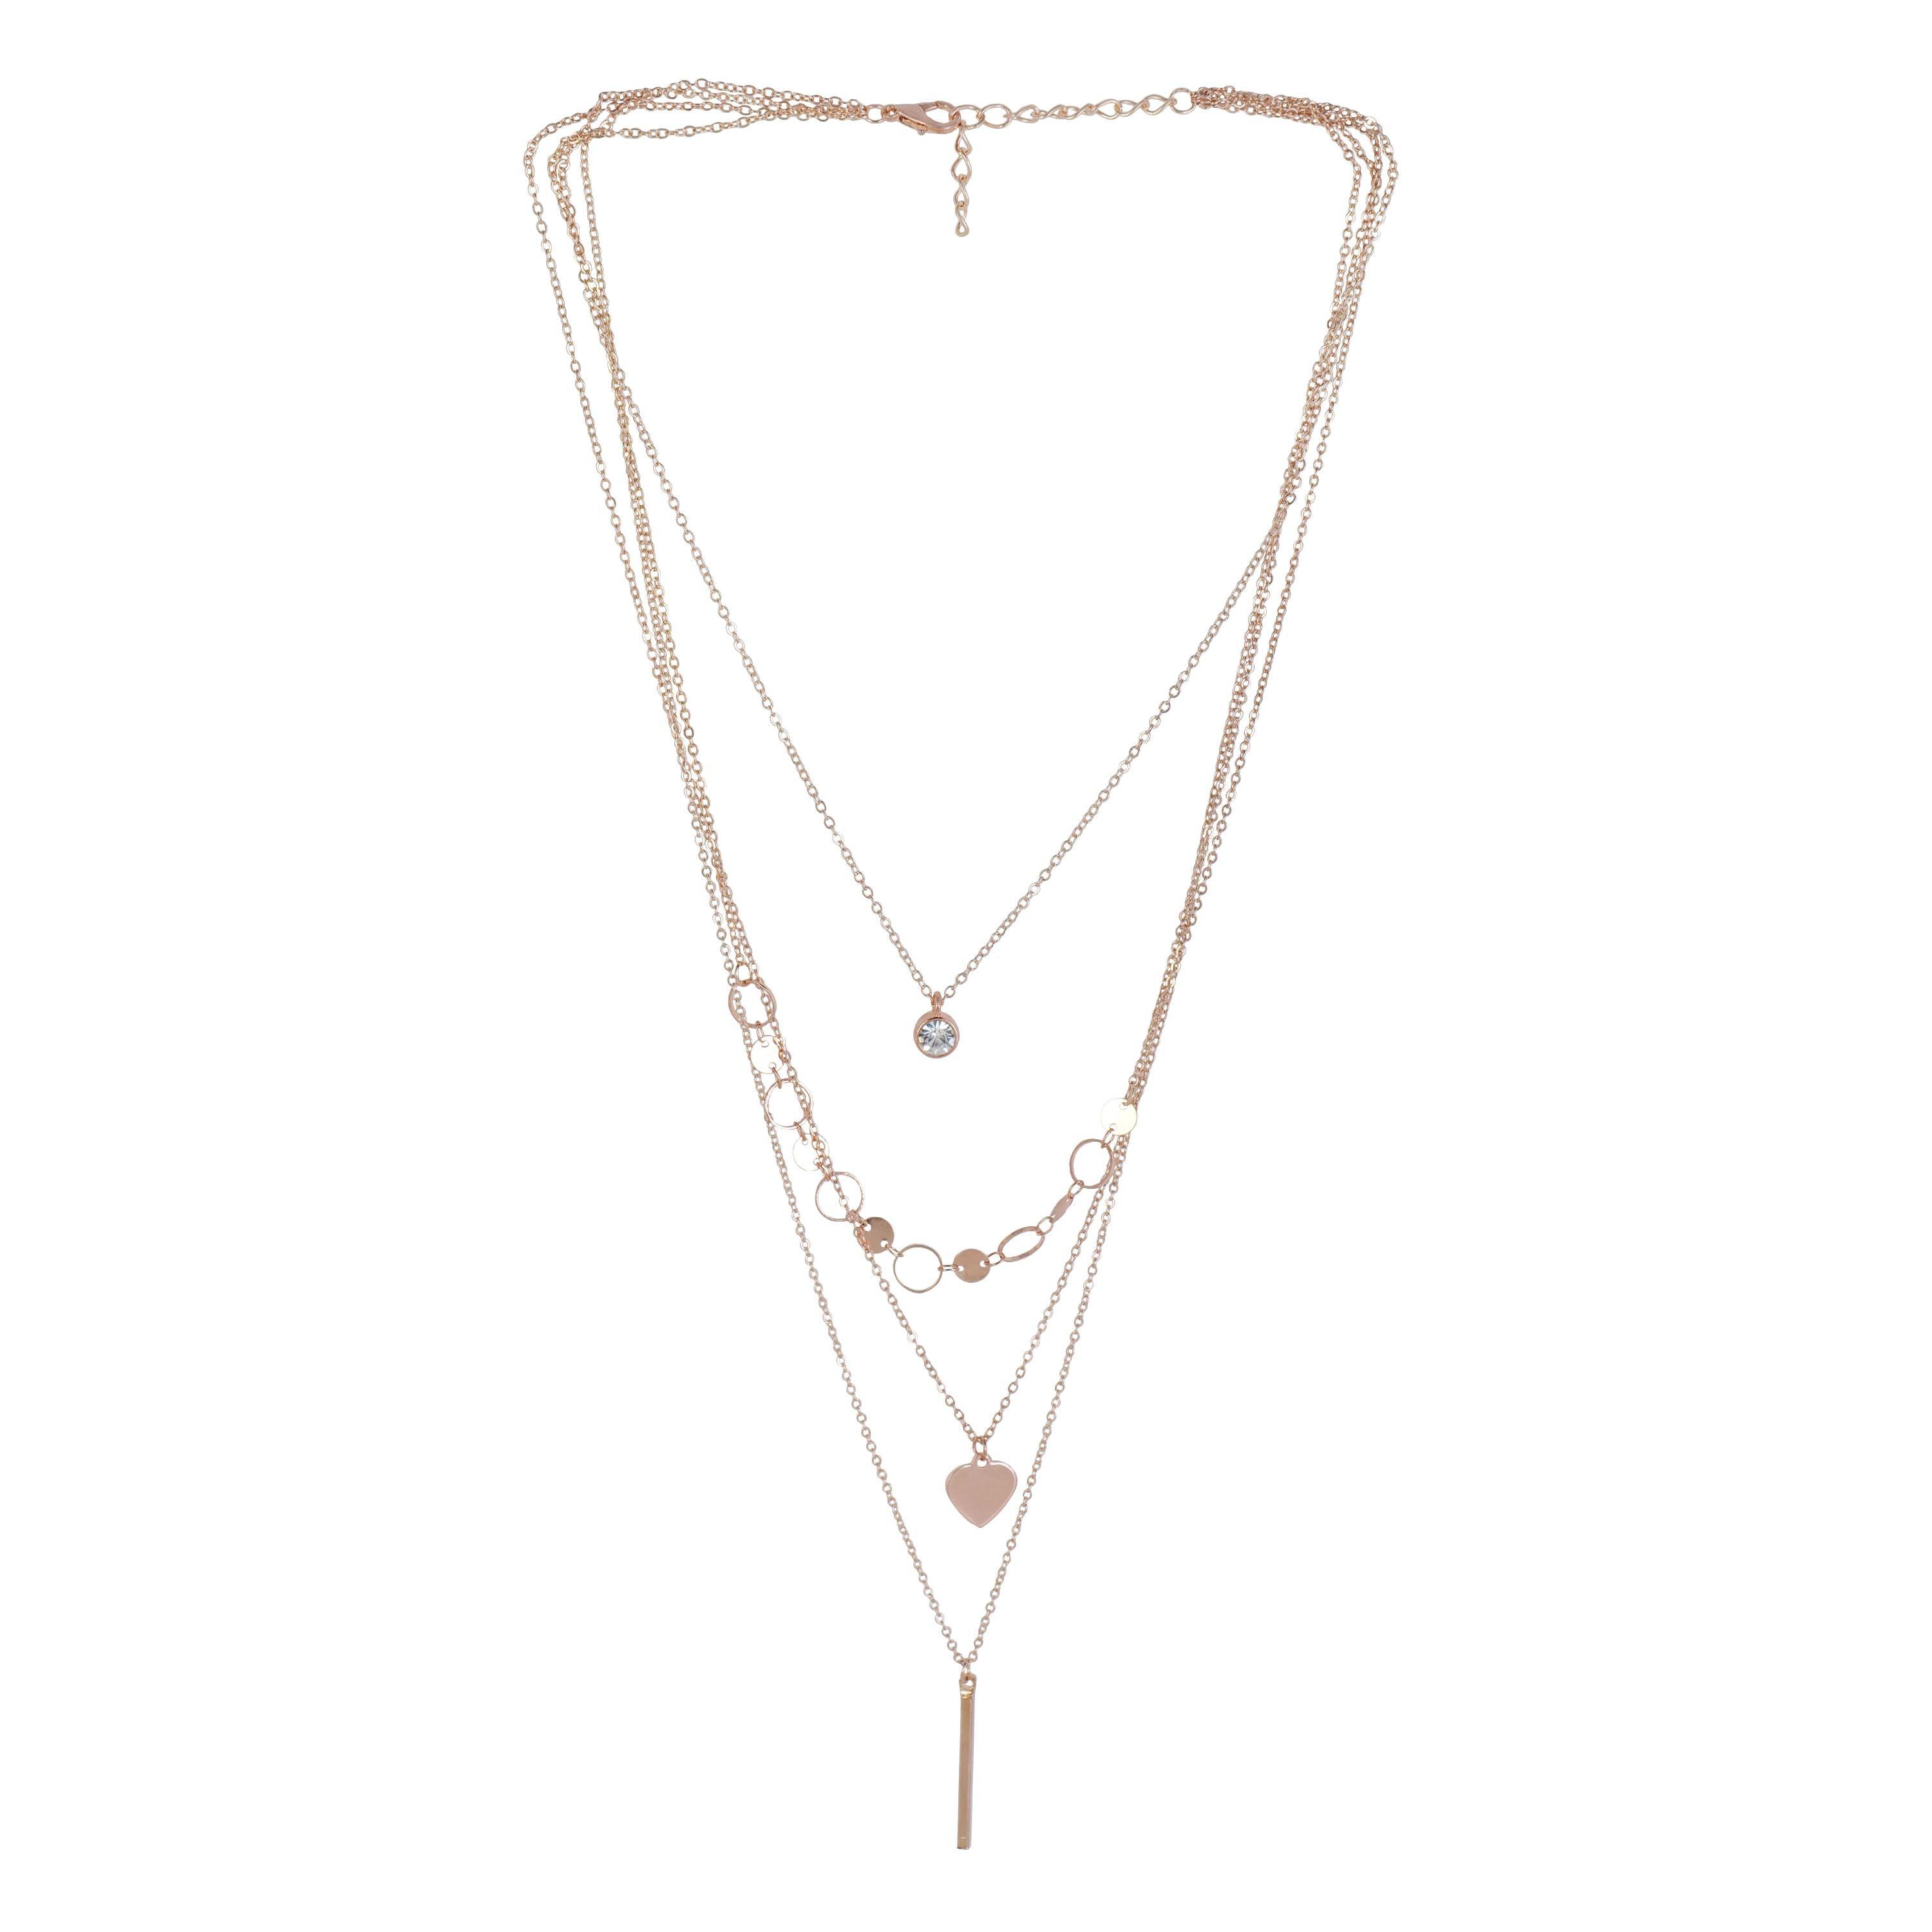
JIYANSHI FASHION : Multi Layer/Single Layer Crystal Chain Pendant Necklace for Women and Girls
Type: Necklaces & Pendants
Brand: JIYANSHI FASHION
Price: Rs. 399
 Enhance your style with our Crystal Chain Pendant Necklace, a perfect blend of elegance and sophistication. Latest stylish design western gold Single/Multi layered chain pendant necklace for women. This party / casual wear multilayer necklace set is made of quality material which looks stylish and goes perfect with any attire. This jewelry is perfectly suited for wedding or casual party wear. Ideal valentine, birthday, anniversary gift for someone you love.
Features: COLOR : ROSE,IDEAL: WOMEN::GIRLS,HIGH QUALITY